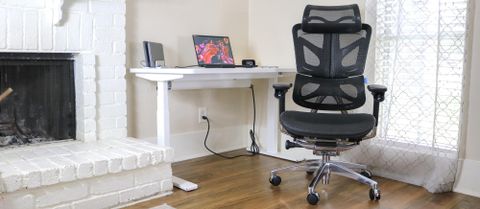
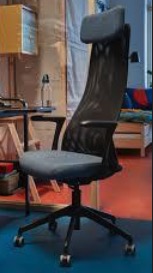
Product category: items_chair
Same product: no